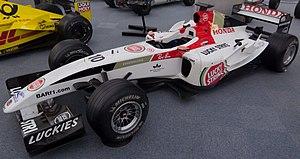
La BAR 006 est la monoplace de Formule 1 de l'écurie British American Racing engagée lors de la saison 2004 de Formule 1. Elle est pilotée par Jenson Button et Takuma Satō et le pilote d'essais Anthony Davidson.